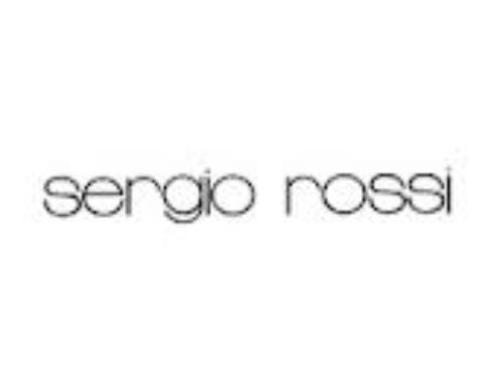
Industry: Clothes